Riccardo Marchesini

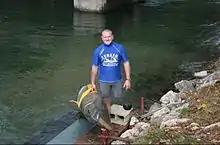

Riccardo Marchesini (Vigevano, Italy, 3 July 1963) is an Italian canoer and paracanoer, gold medalist at the 2010 World Cup.